The Globe and Mail

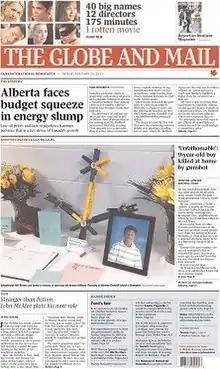
The January 25, 2013, front page of "The Globe and Mail"

The Globe and Mail is a Canadian newspaper printed in five cities in western and central Canada. With a weekly readership of more than 6 million in 2024, it is Canada's most widely read newspaper on weekdays and Saturdays, although it falls slightly behind the "Toronto Star" in overall weekly circulation because the "Star" publishes a Sunday edition, whereas the "Globe" does not. "The Globe and Mail" is regarded by some as Canada's "newspaper of record".